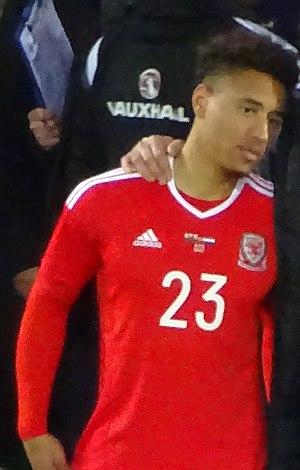
Adam David Henley est un footballeur international gallois qui évolue au poste de défenseur au Bradford City.